USS Benjamin Stoddert

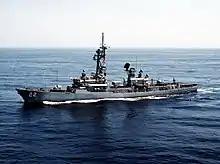
"Benjamin Stoddert" underway in 1983

Following three weeks of repairs, the warship sailed for Hawaii, arriving in Pearl Harbor, via Guam and Midway, on 7 December. Upon her return home, the guided-missile destroyer was greeted by a shrinking defense budget, lack of spare parts, and a shortage of fuel oil – the latter caused by the October 1973 Arab oil embargo – all of which cut back the operating tempo of the Pacific Fleet's surface ships. In response, the Navy concentrated on improving overall operational readiness, a routine markedly different from previous training which had concentrated on preparing warships for combat operations off Vietnam. "Benjamin Stoddert" spent the first three months of 1974 participating in a series of fleet-wide inspections and maintenance programs. She remained in the Pearl Harbor area through October, engaged in extensive propulsion repairs, improving her maintenance procedures, and conducting a few local training operations.